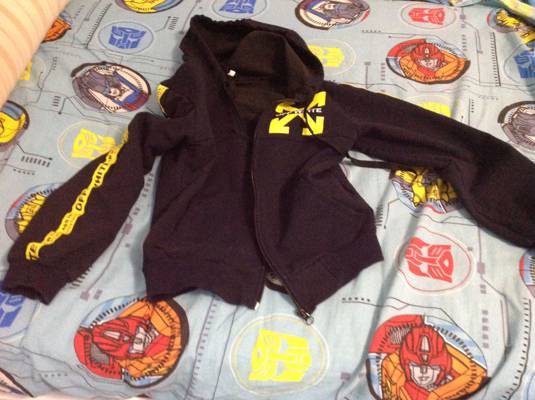
Waste category: clothes